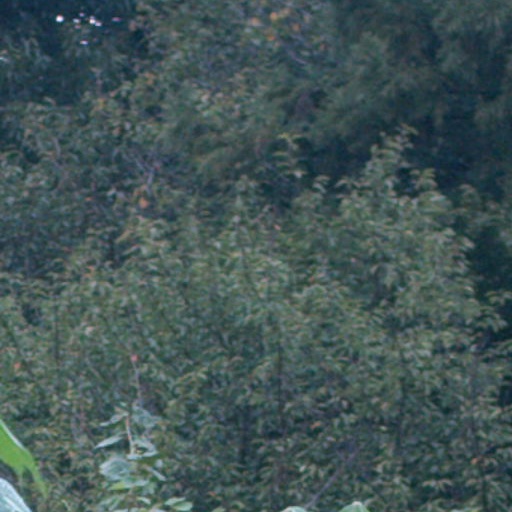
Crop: cassava